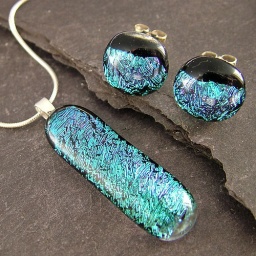
Dichroic glass and silver necklace &amp;amp; earrings boxed gift set by Chloe's Designs.